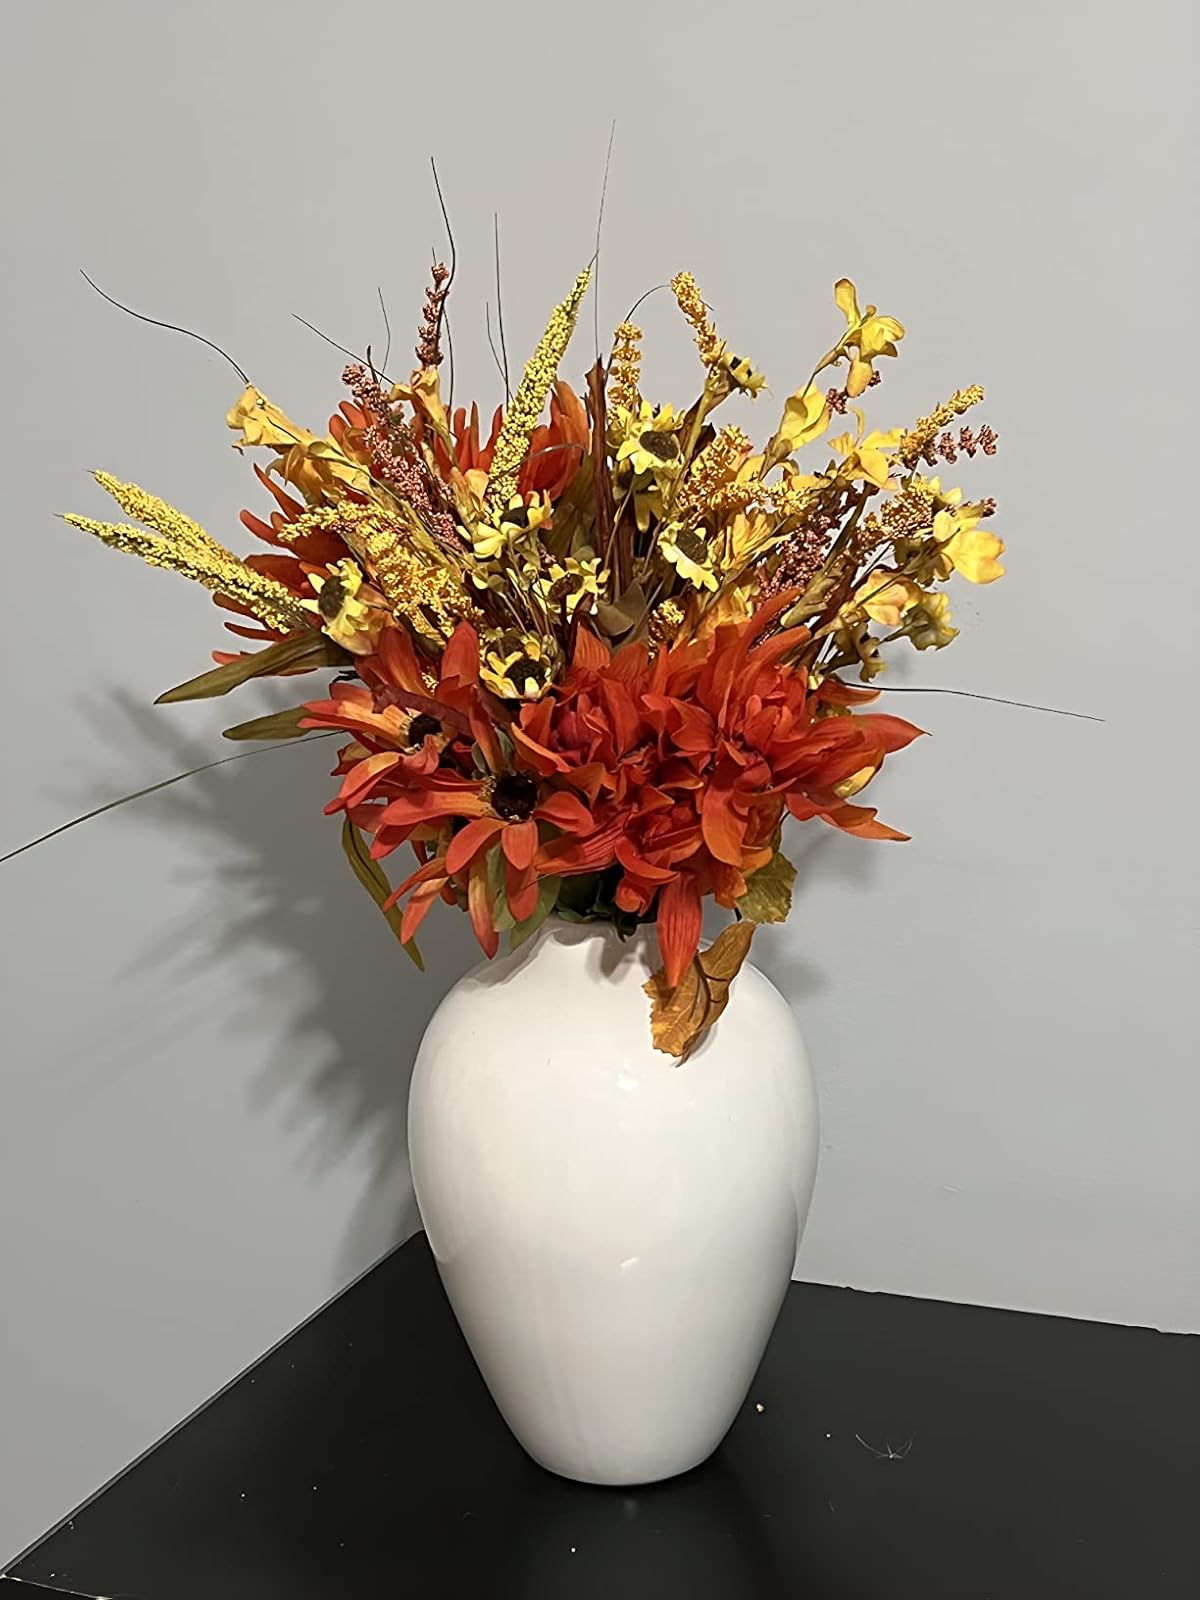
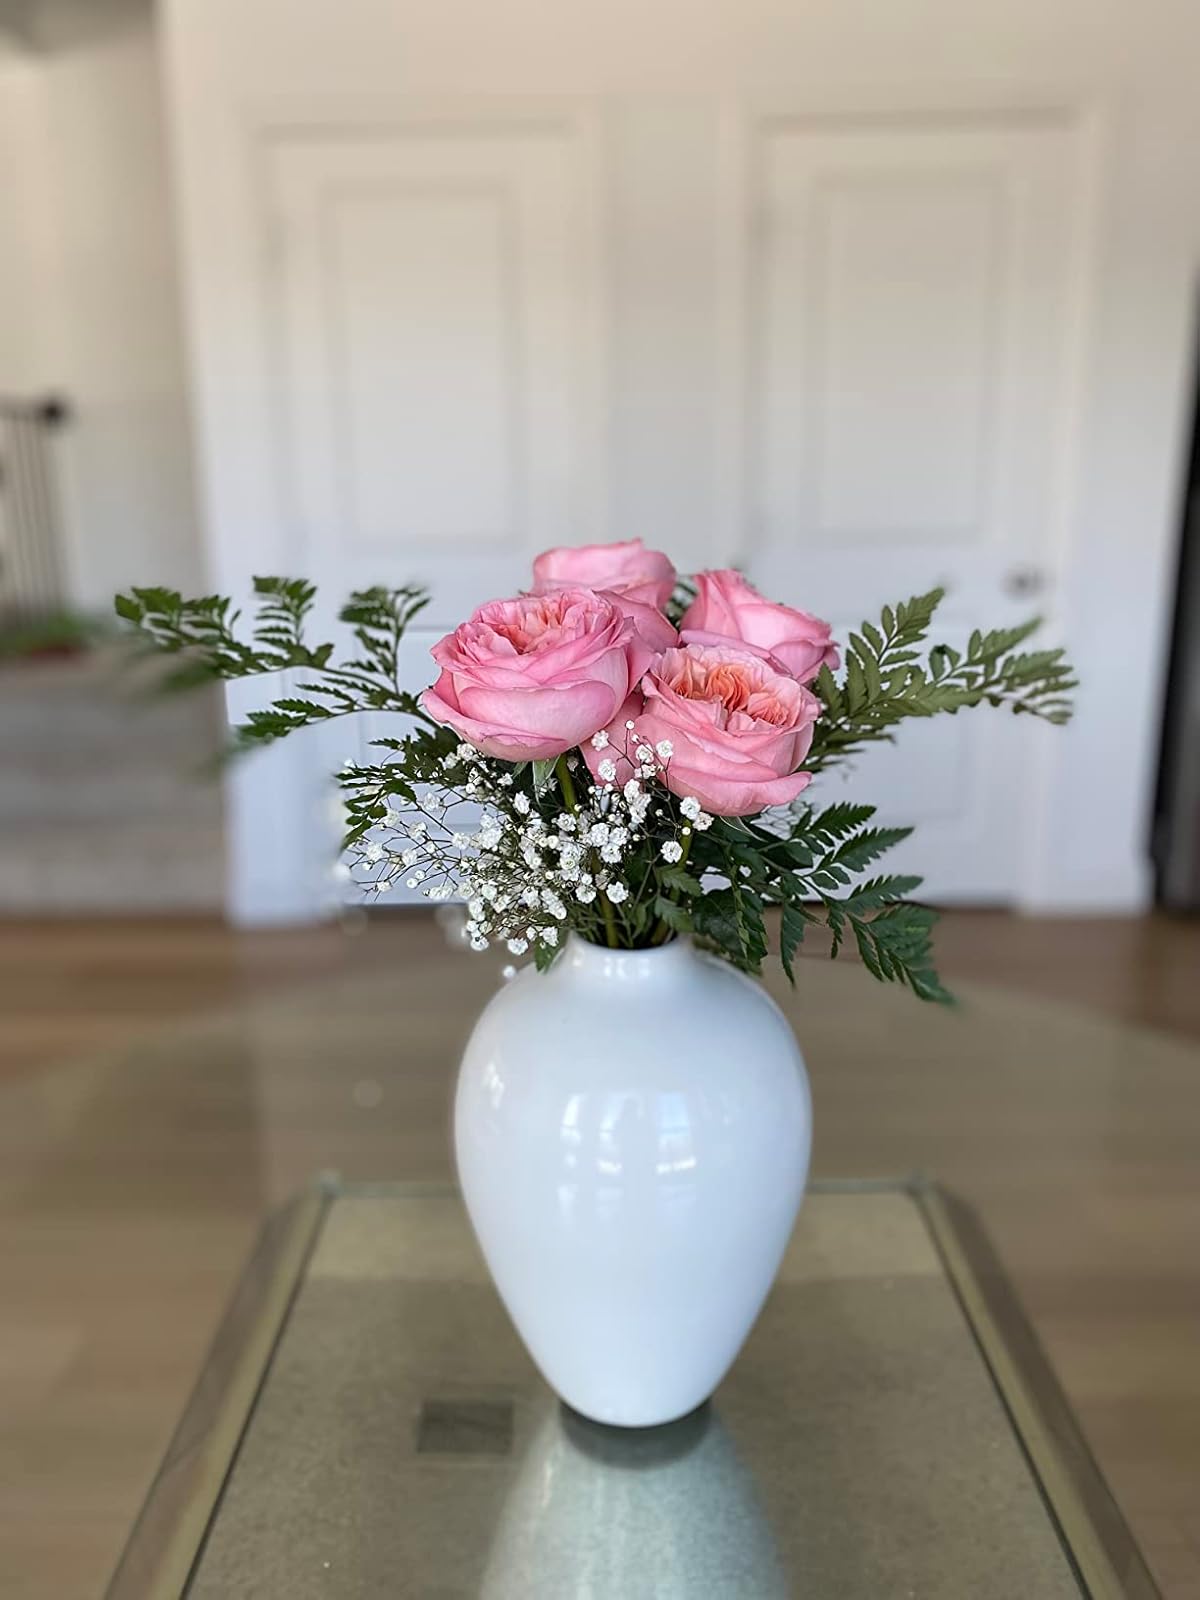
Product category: vase
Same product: yes